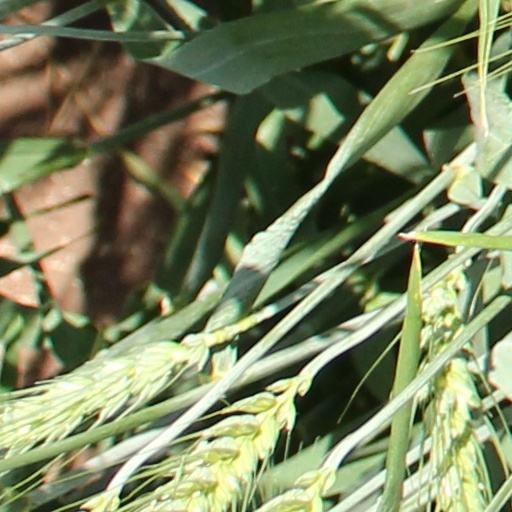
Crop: wheat